Exorcism of the Gerasene demoniac

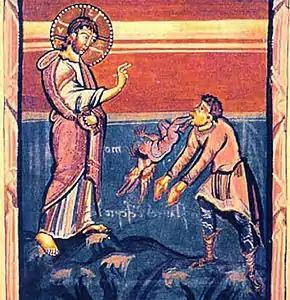
Jesus exorcising the Gerasene demoniac, from the Hitda Codex manuscript

The Gospel of Matthew shortens the story dramatically and writes not of one possessed man, but of two. The individual possessed by Legion is not the same individual as the second possessed man, who is possessed by a different demon. In this version, Jesus does not ask for the demon's name, which is considered an important element of traditional exorcism practice.